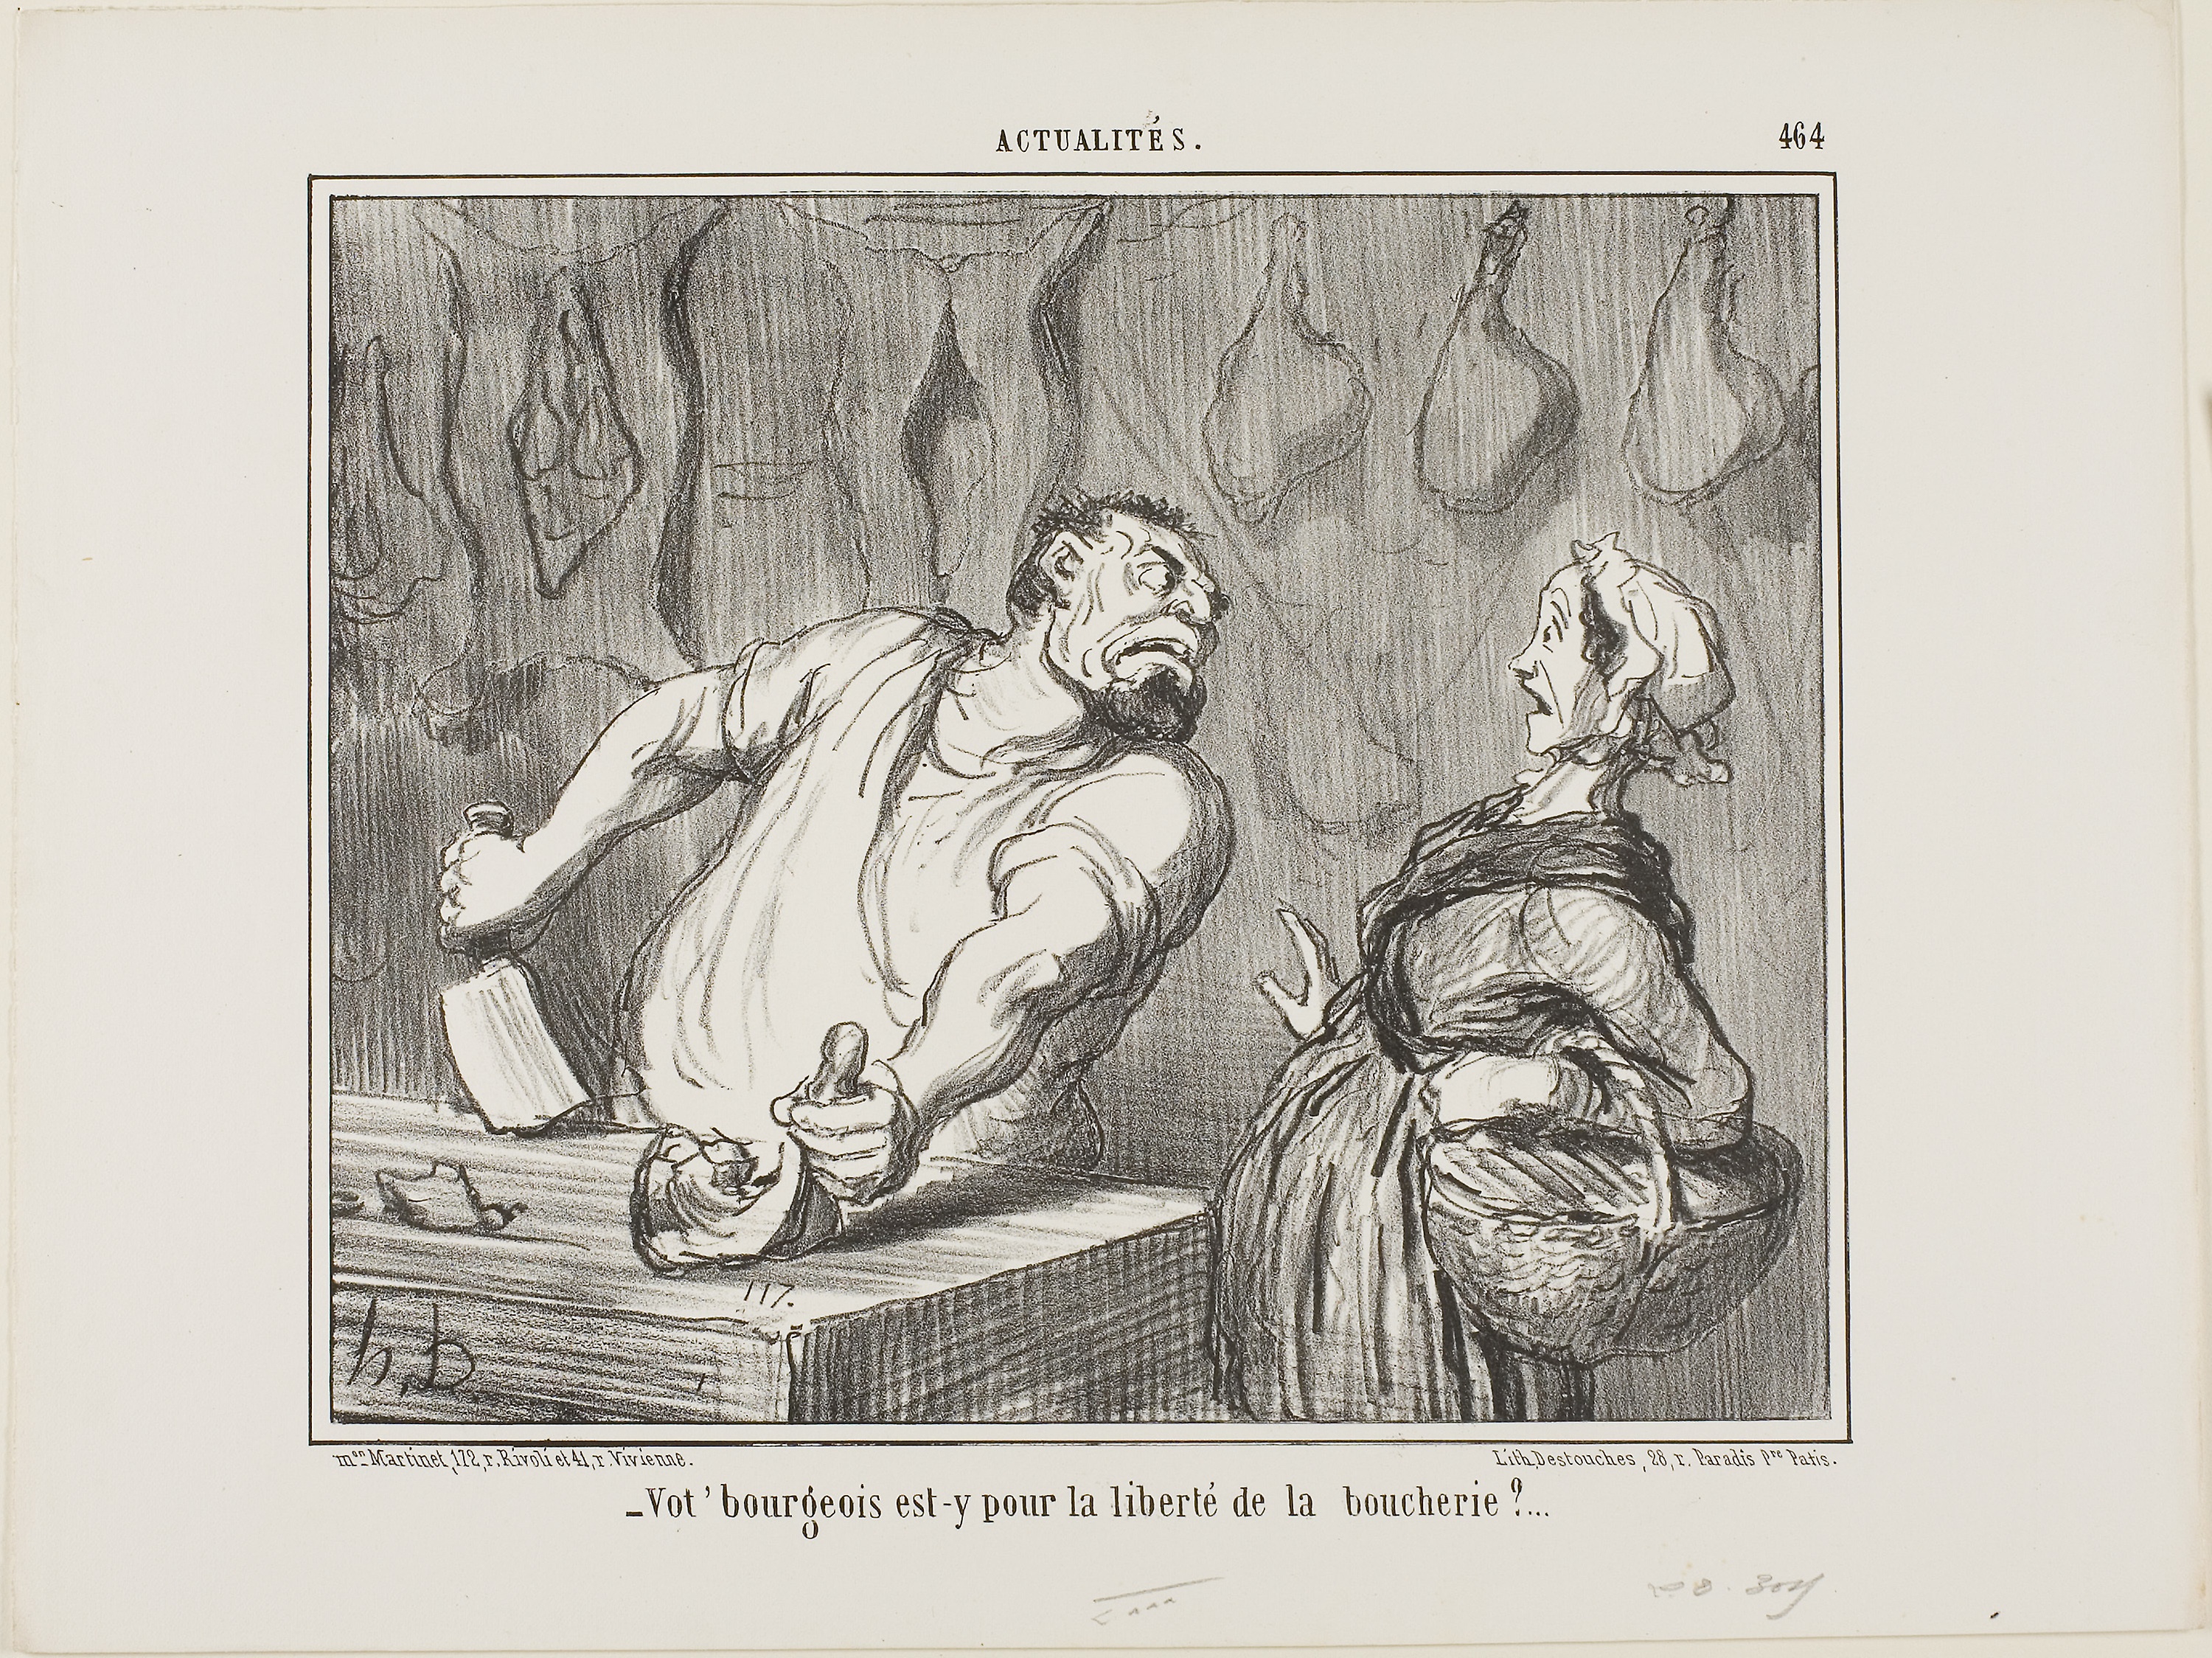
text, art, history, human behavior, drawing, figure drawing, human, picture frame, black and white, portrait, artwork, illustration, visual arts, sketch, paper, font